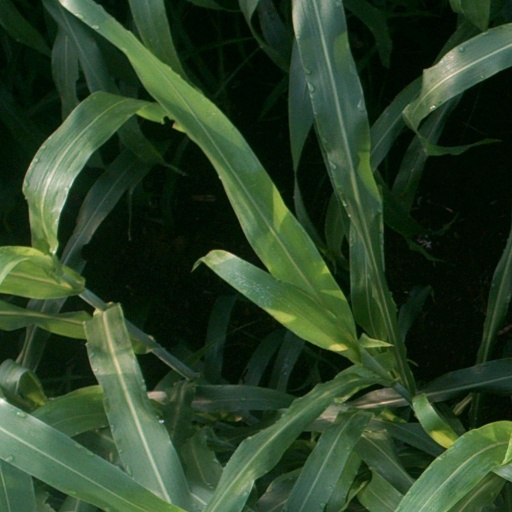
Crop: sorghum